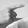
ASL letter: G